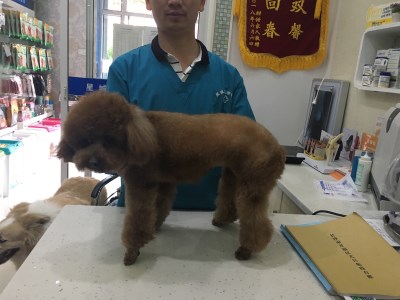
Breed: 2925-n000114-toy_poodle